Namyangsan station

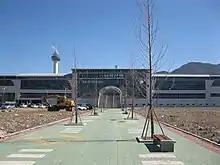
outside

Namyangsan Station is a station on the Busan Metro Line 2 in Mulgeum-eup, Yangsan, South Gyeongsang, South Korea.